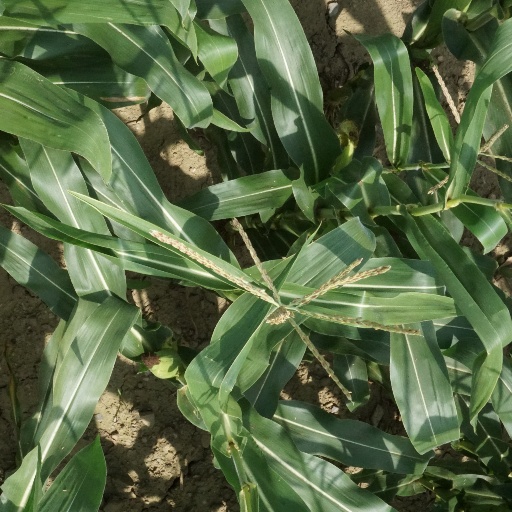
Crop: maize; corn